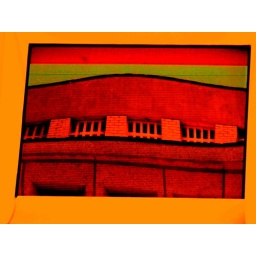
window reflection in orange